Wolverine Canyon

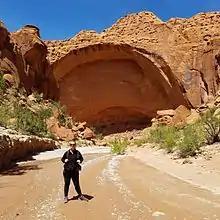
Golden Gate in Wolverine Canyon, Escalante National Monument Utah with female hiker in foreground

Wolverine Canyon is a canyon near the town of Boulder, Utah. It is small, only 3 miles in length until it meets with Horse Canyon and Little Death Hollow, and then leads down to the Escalante River.